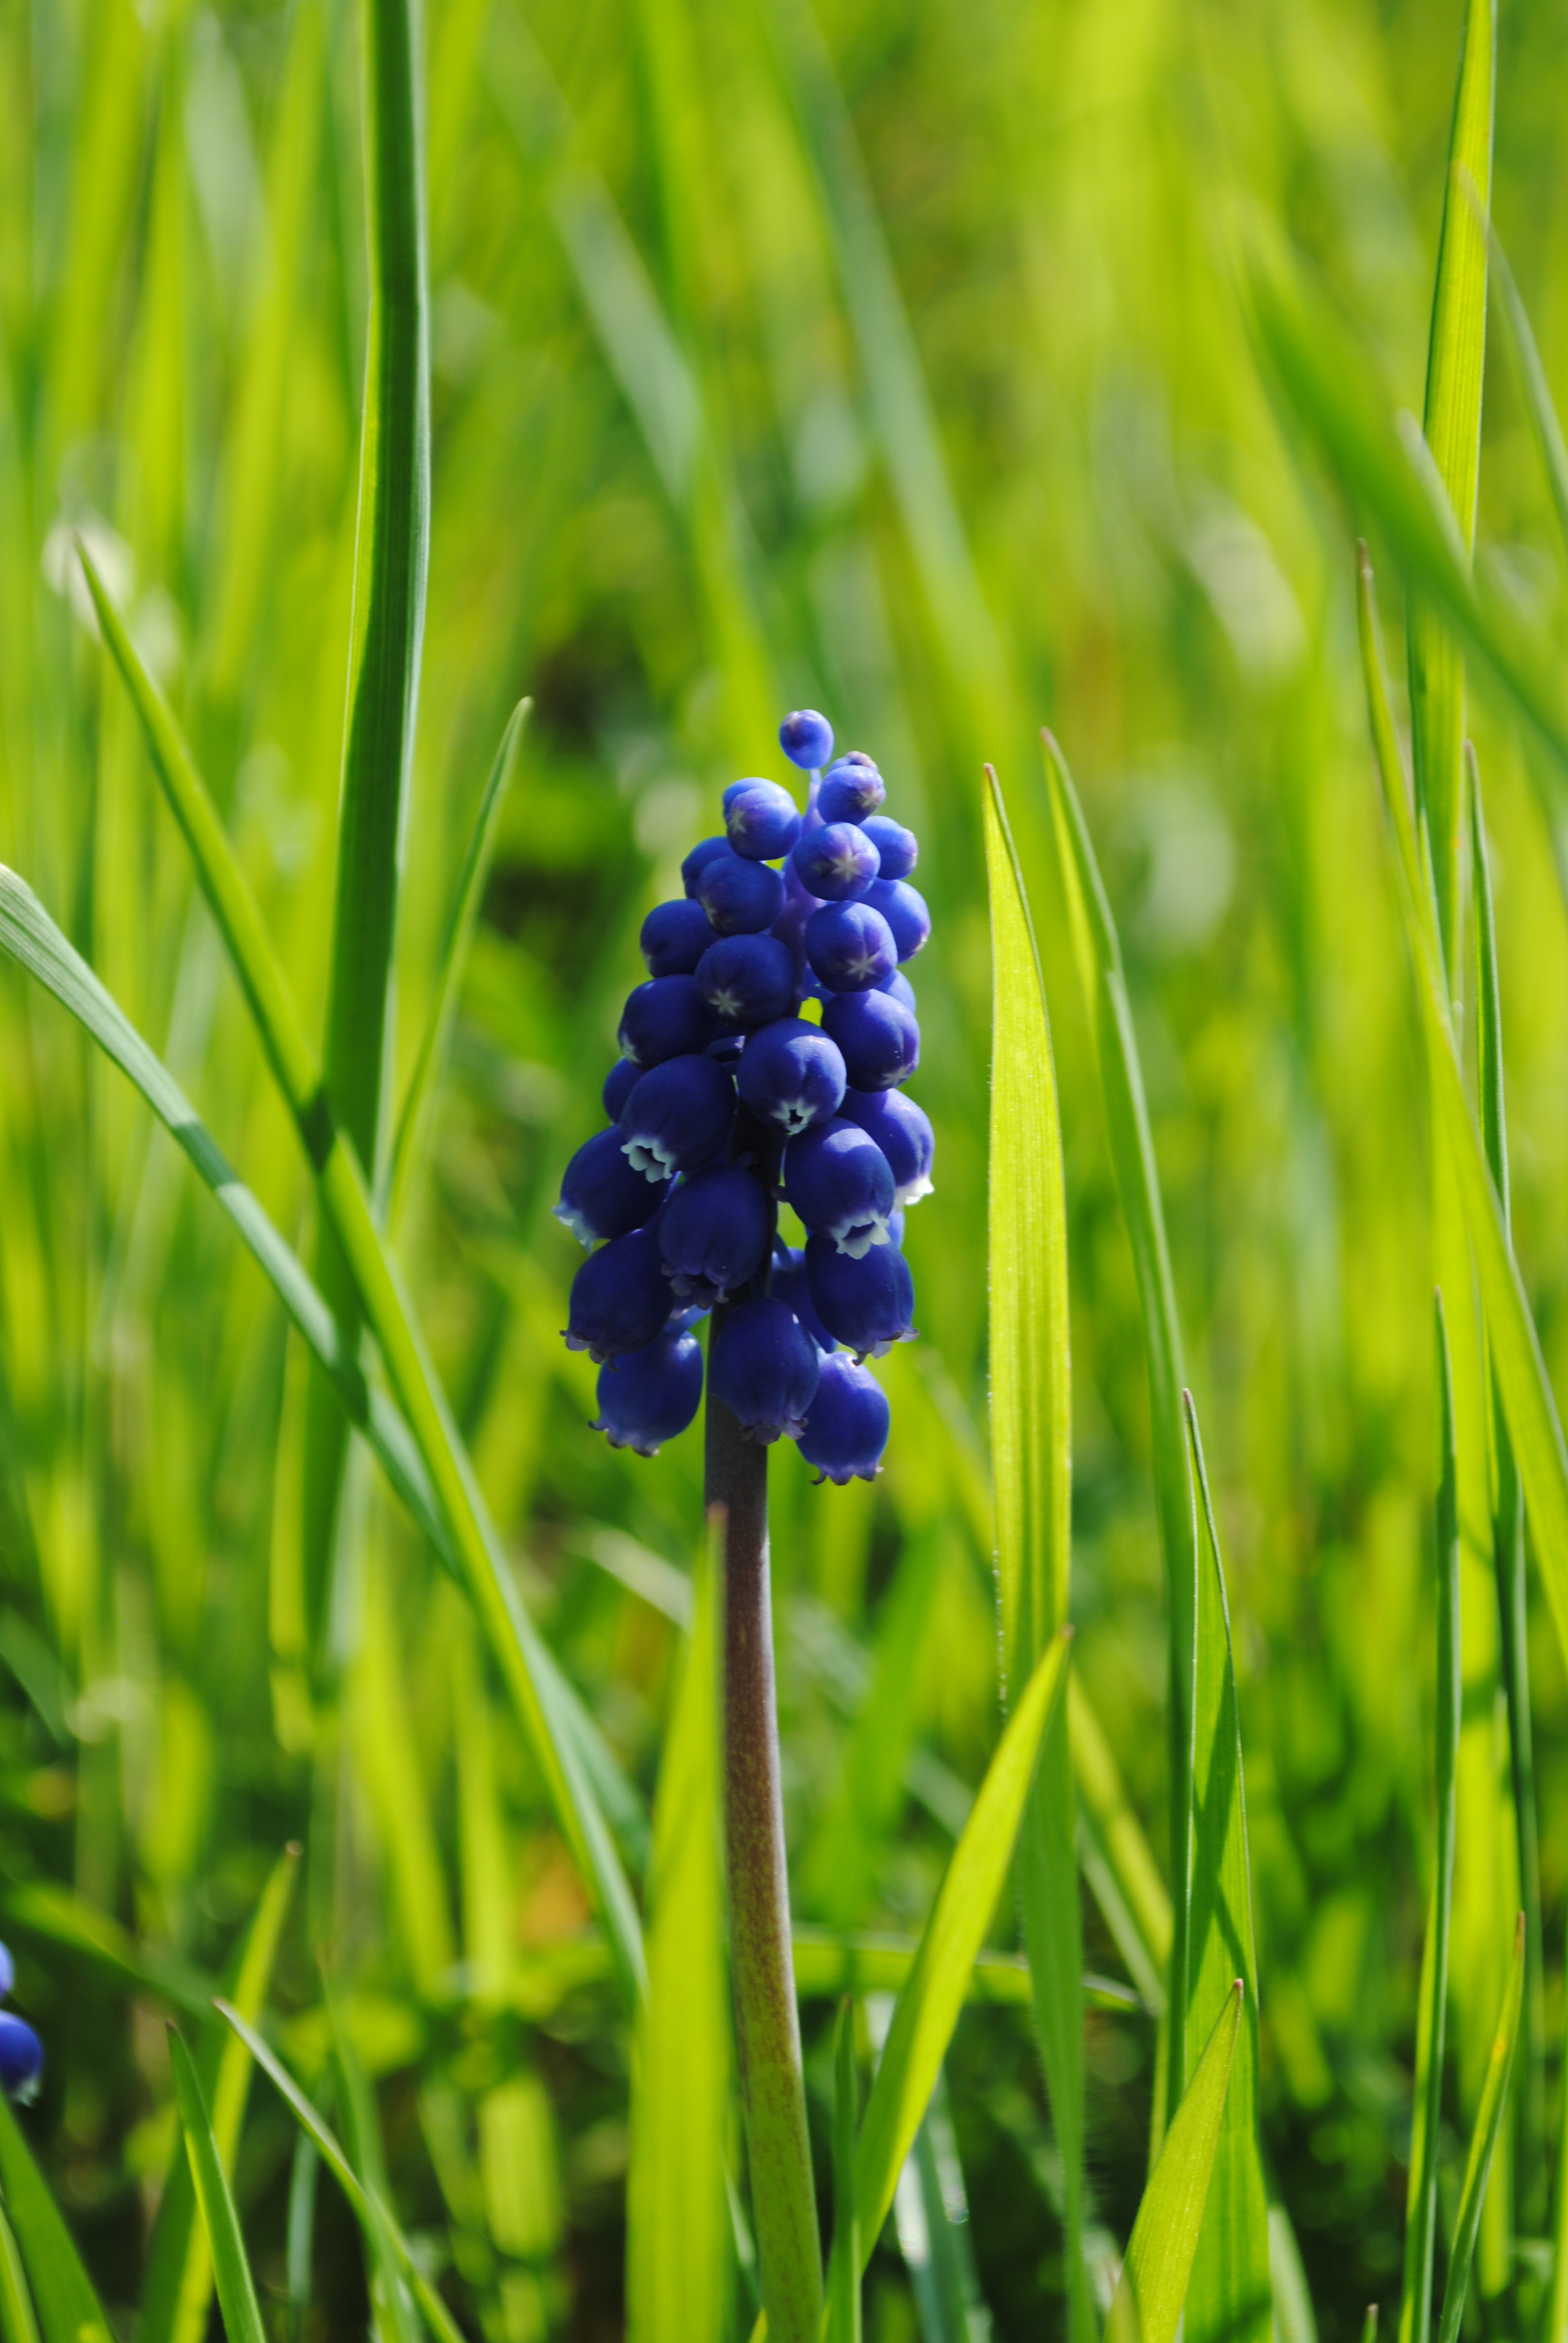
nature, grass, plant, sun, field, meadow, prairie, flower, spring, green, botany, blue, flora, plants, wildflower, macro photography, flowering plant, grass family, plant stem, land plant